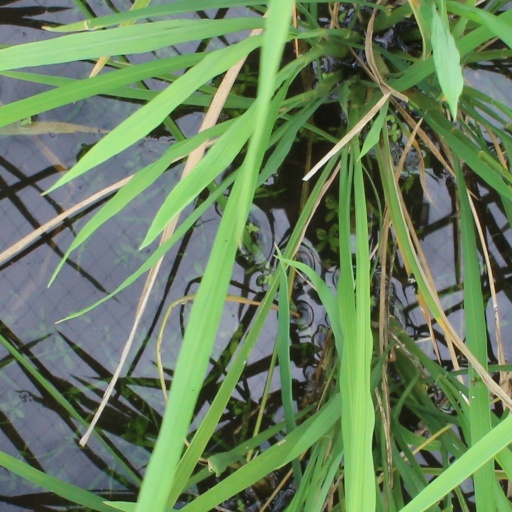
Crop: rice